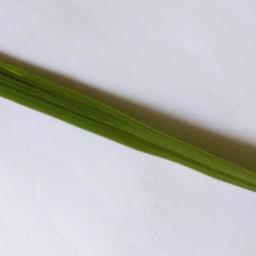
Label: Rice___Healthy